Question: Please indicate a possible affordance area of scissors that can be used for holding
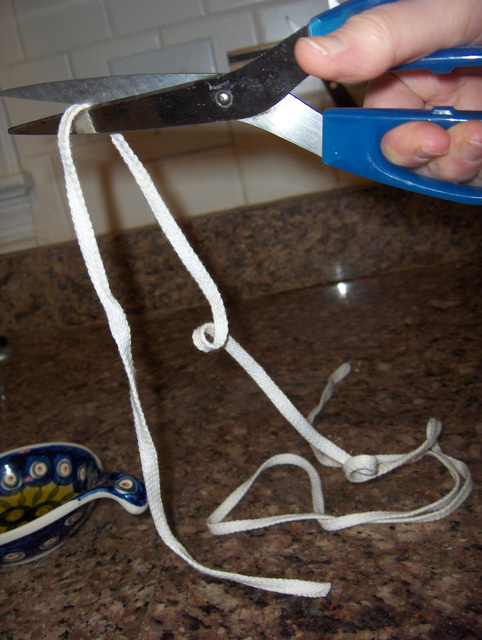
Answer: [286.5, 1.5, 476.5, 195.5]